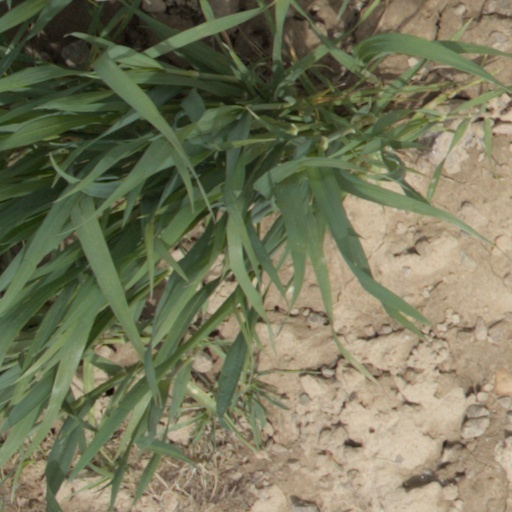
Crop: wheat